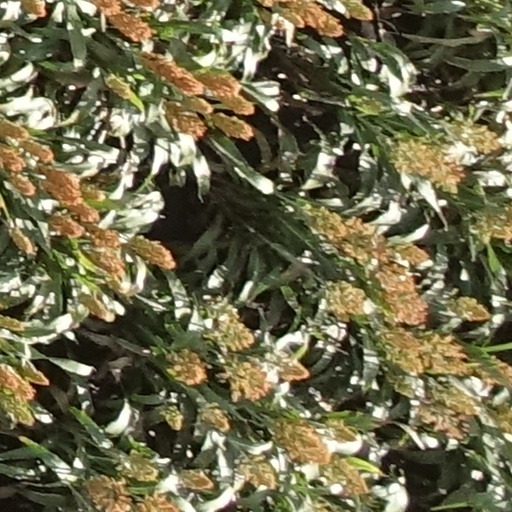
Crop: sorghum